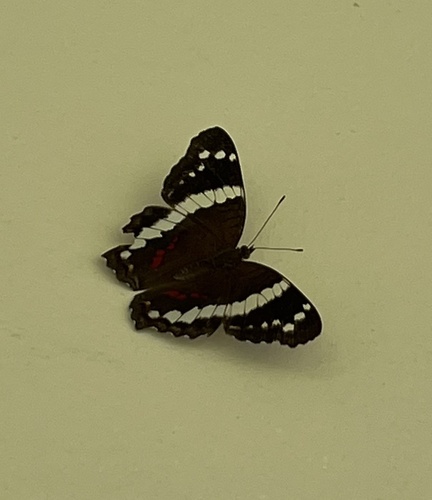
Scientific name: Anartia fatima
Common name: Banded peacock
Family: Nymphalidae
Order: Lepidoptera
Pollinator type: Primary pollinator
Habitat: Open areas and gardens
Geographic range: South America
Conservation status: Least Concern